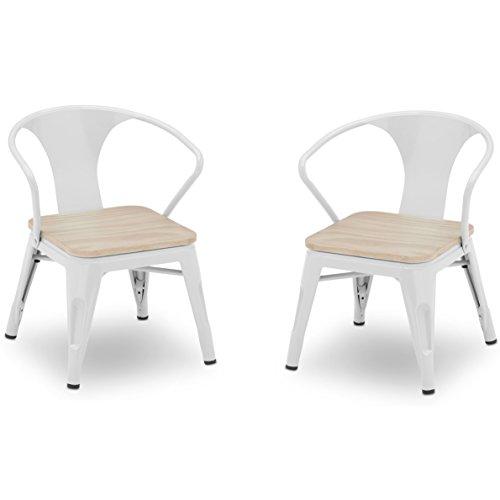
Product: Delta Children Bistro 2-Piece Chair Set, White with Driftwood
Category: Home & Kitchen | Furniture | Kids' Furniture | Chairs & Seats | Armchairs
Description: Recommended for ages 3+; Pair these chairs with the matching Bistro Kids Play Table 560302 to complete the look.
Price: $99.99